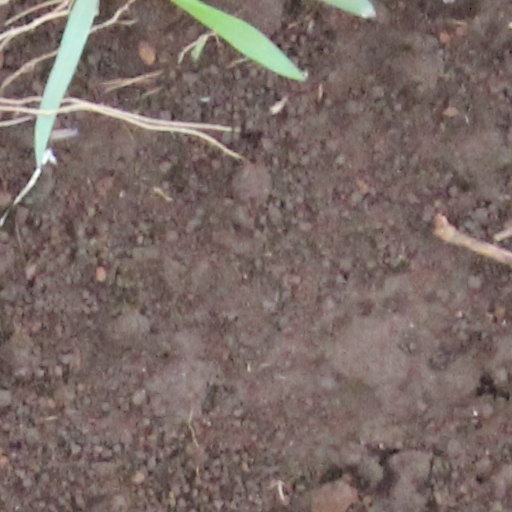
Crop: wheat